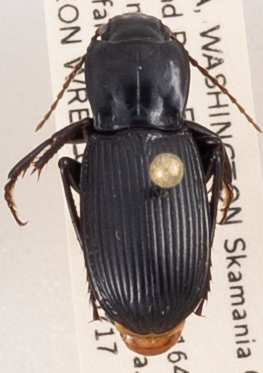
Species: Pterostichus herculaneus
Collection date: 2018-07-17
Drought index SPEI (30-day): -1.038
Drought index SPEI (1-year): -0.39
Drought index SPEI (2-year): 0.662